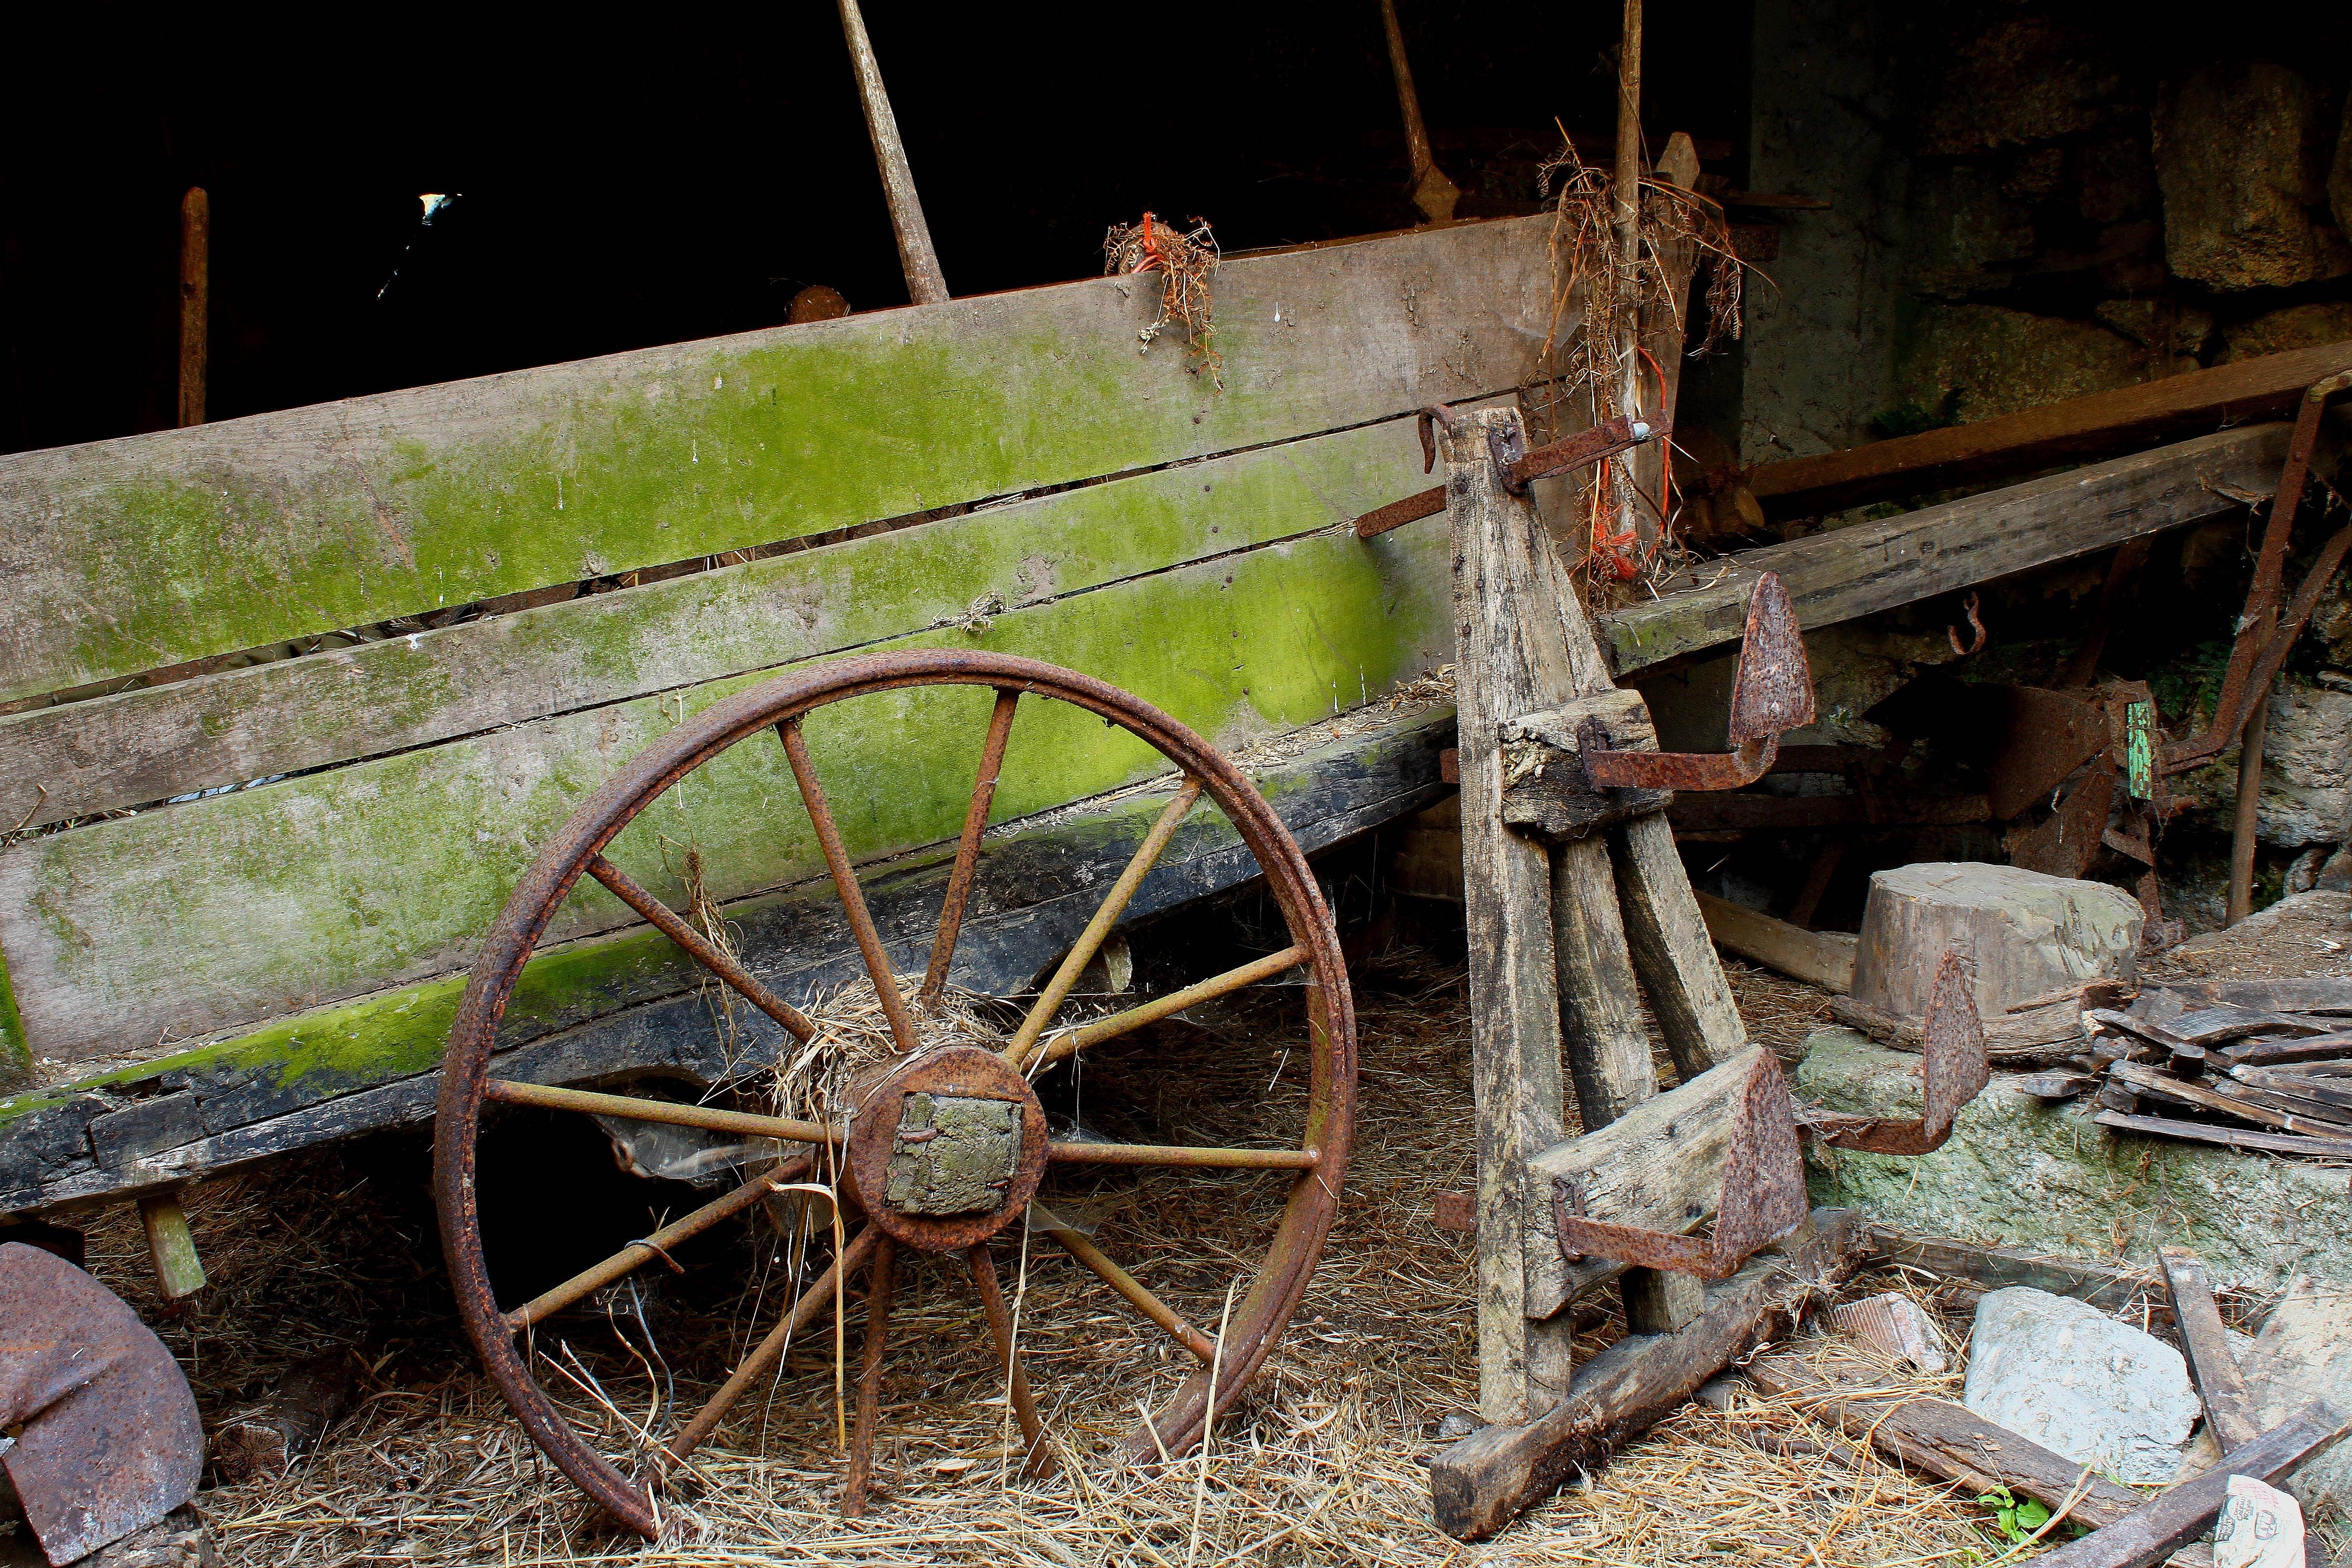
wood, vehicle, ggl1, gaby1, carros, canastros, horreos